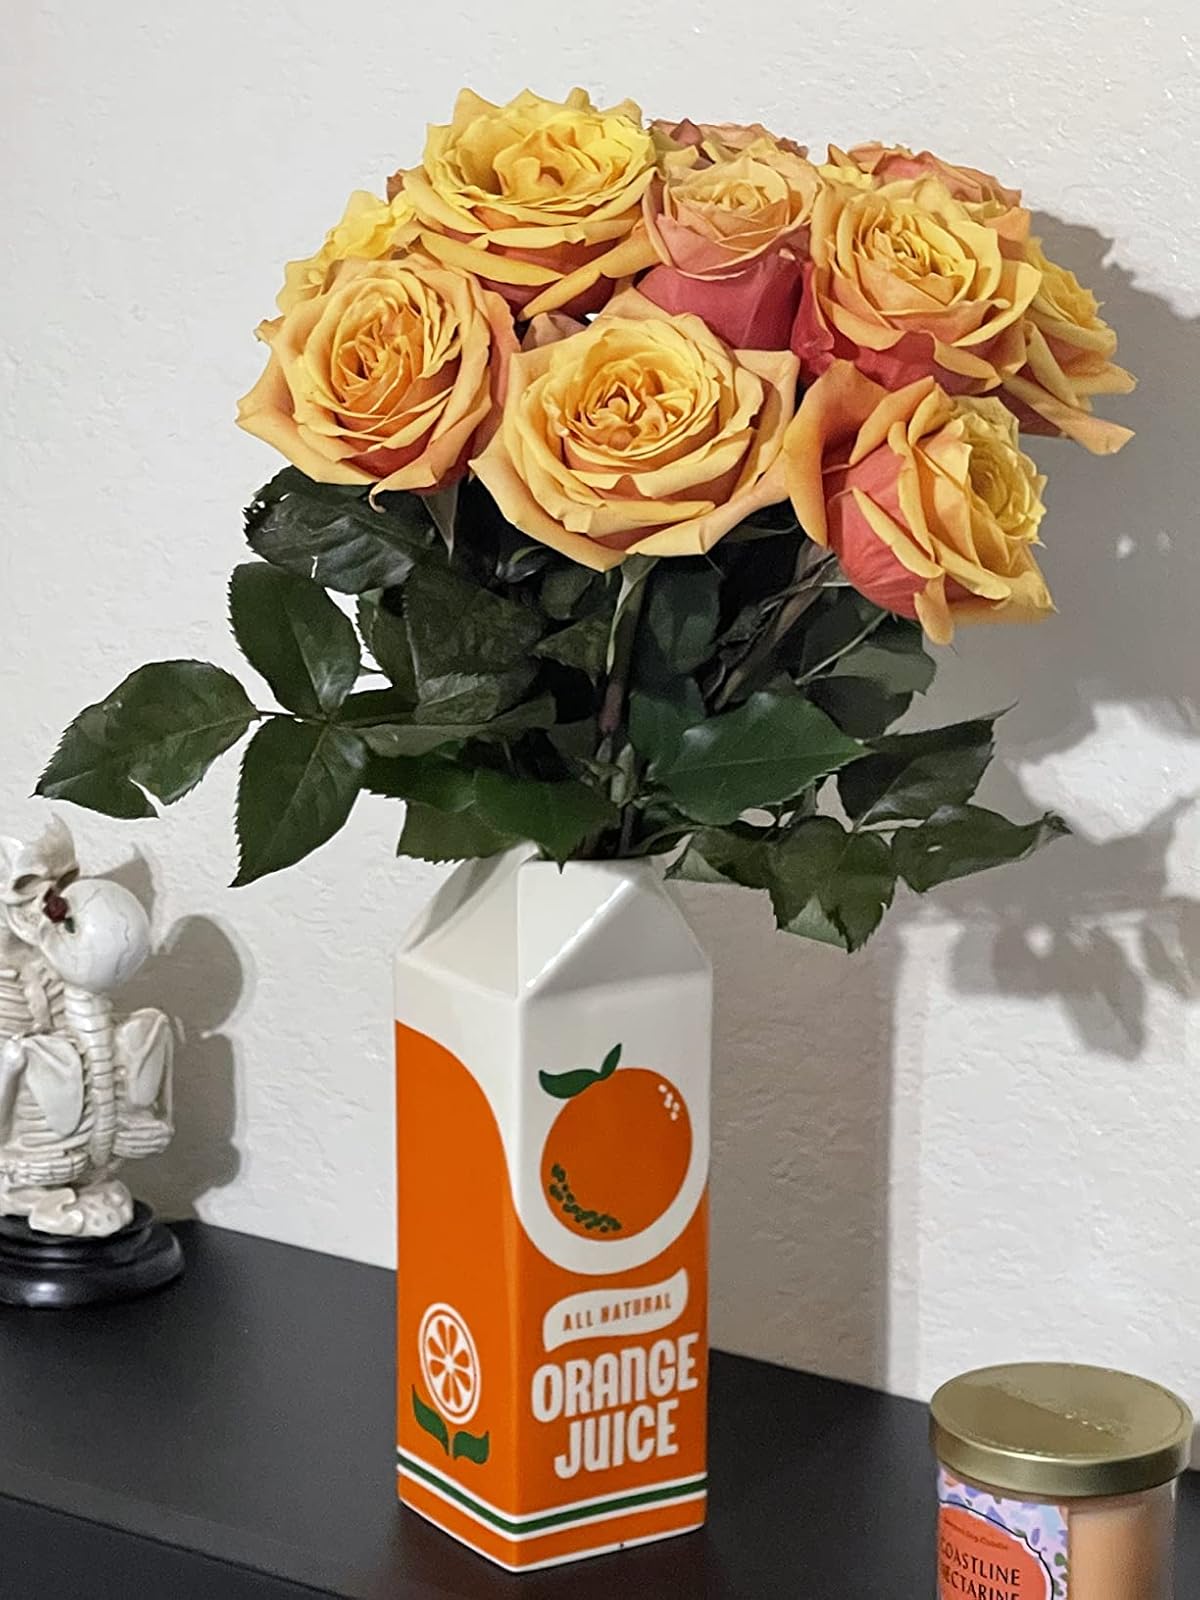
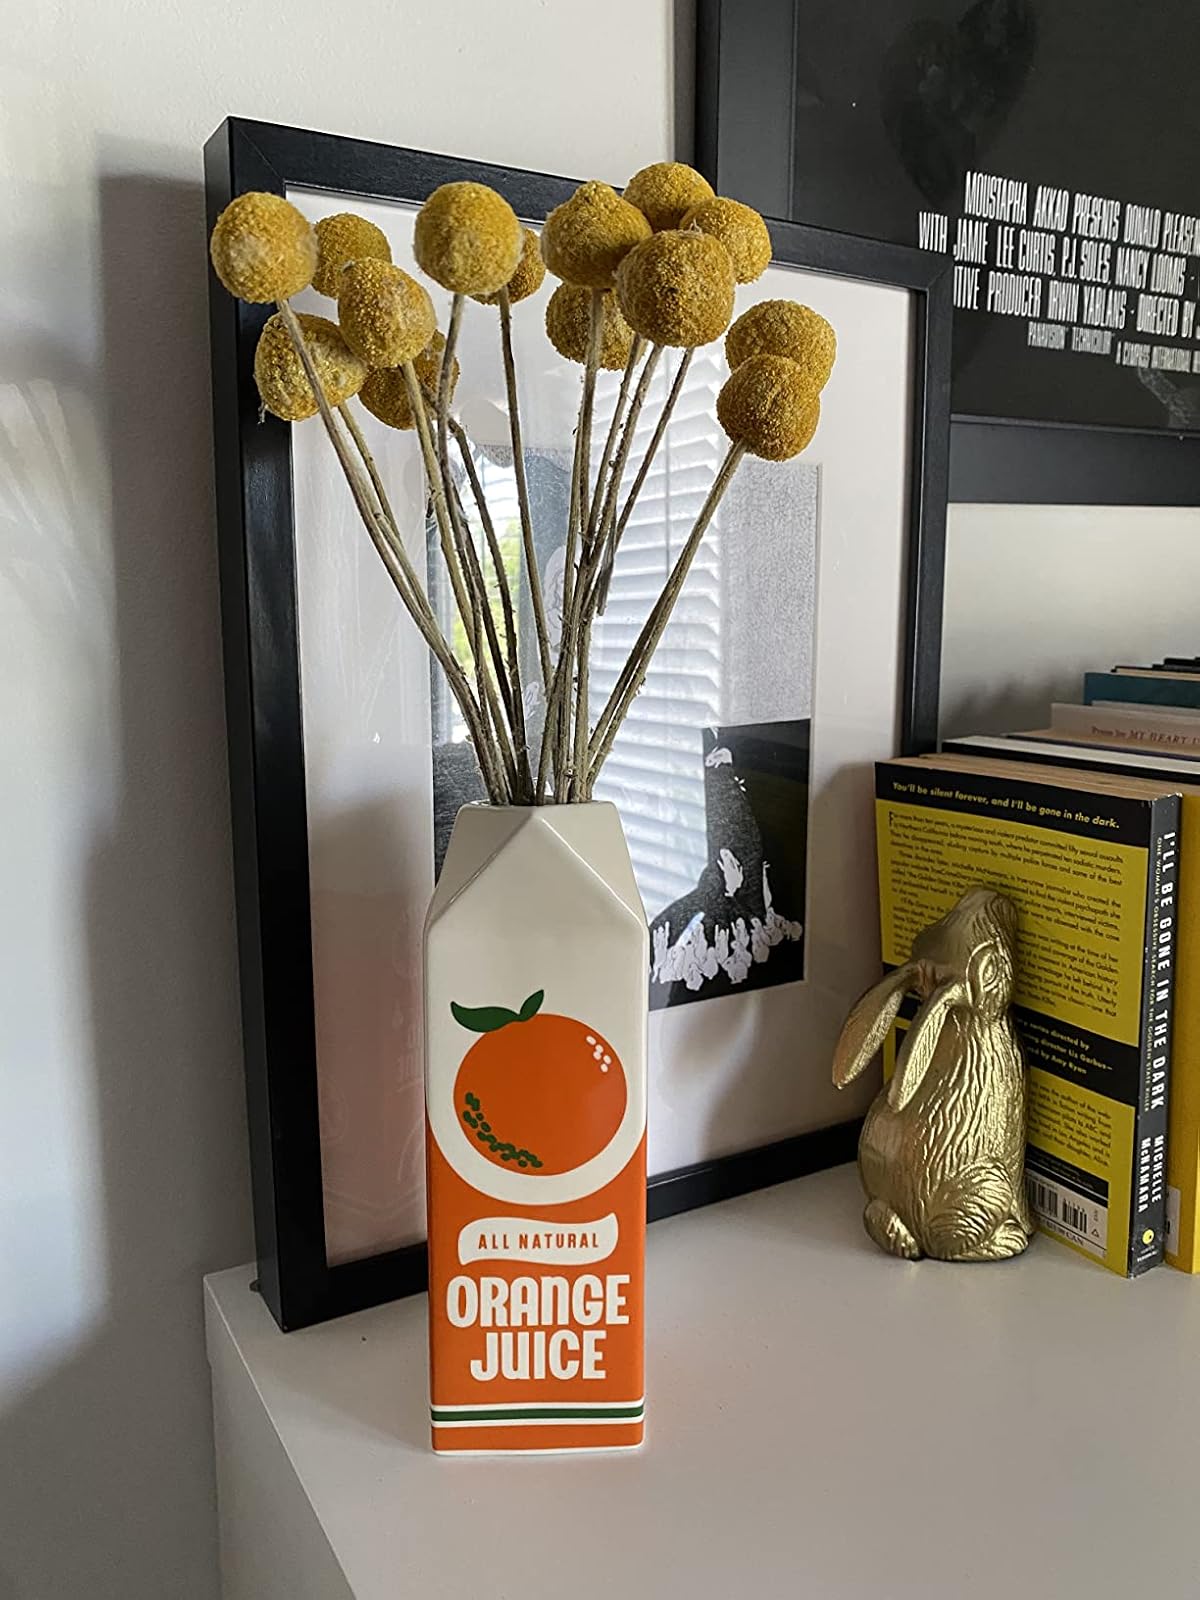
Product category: vase
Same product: yes